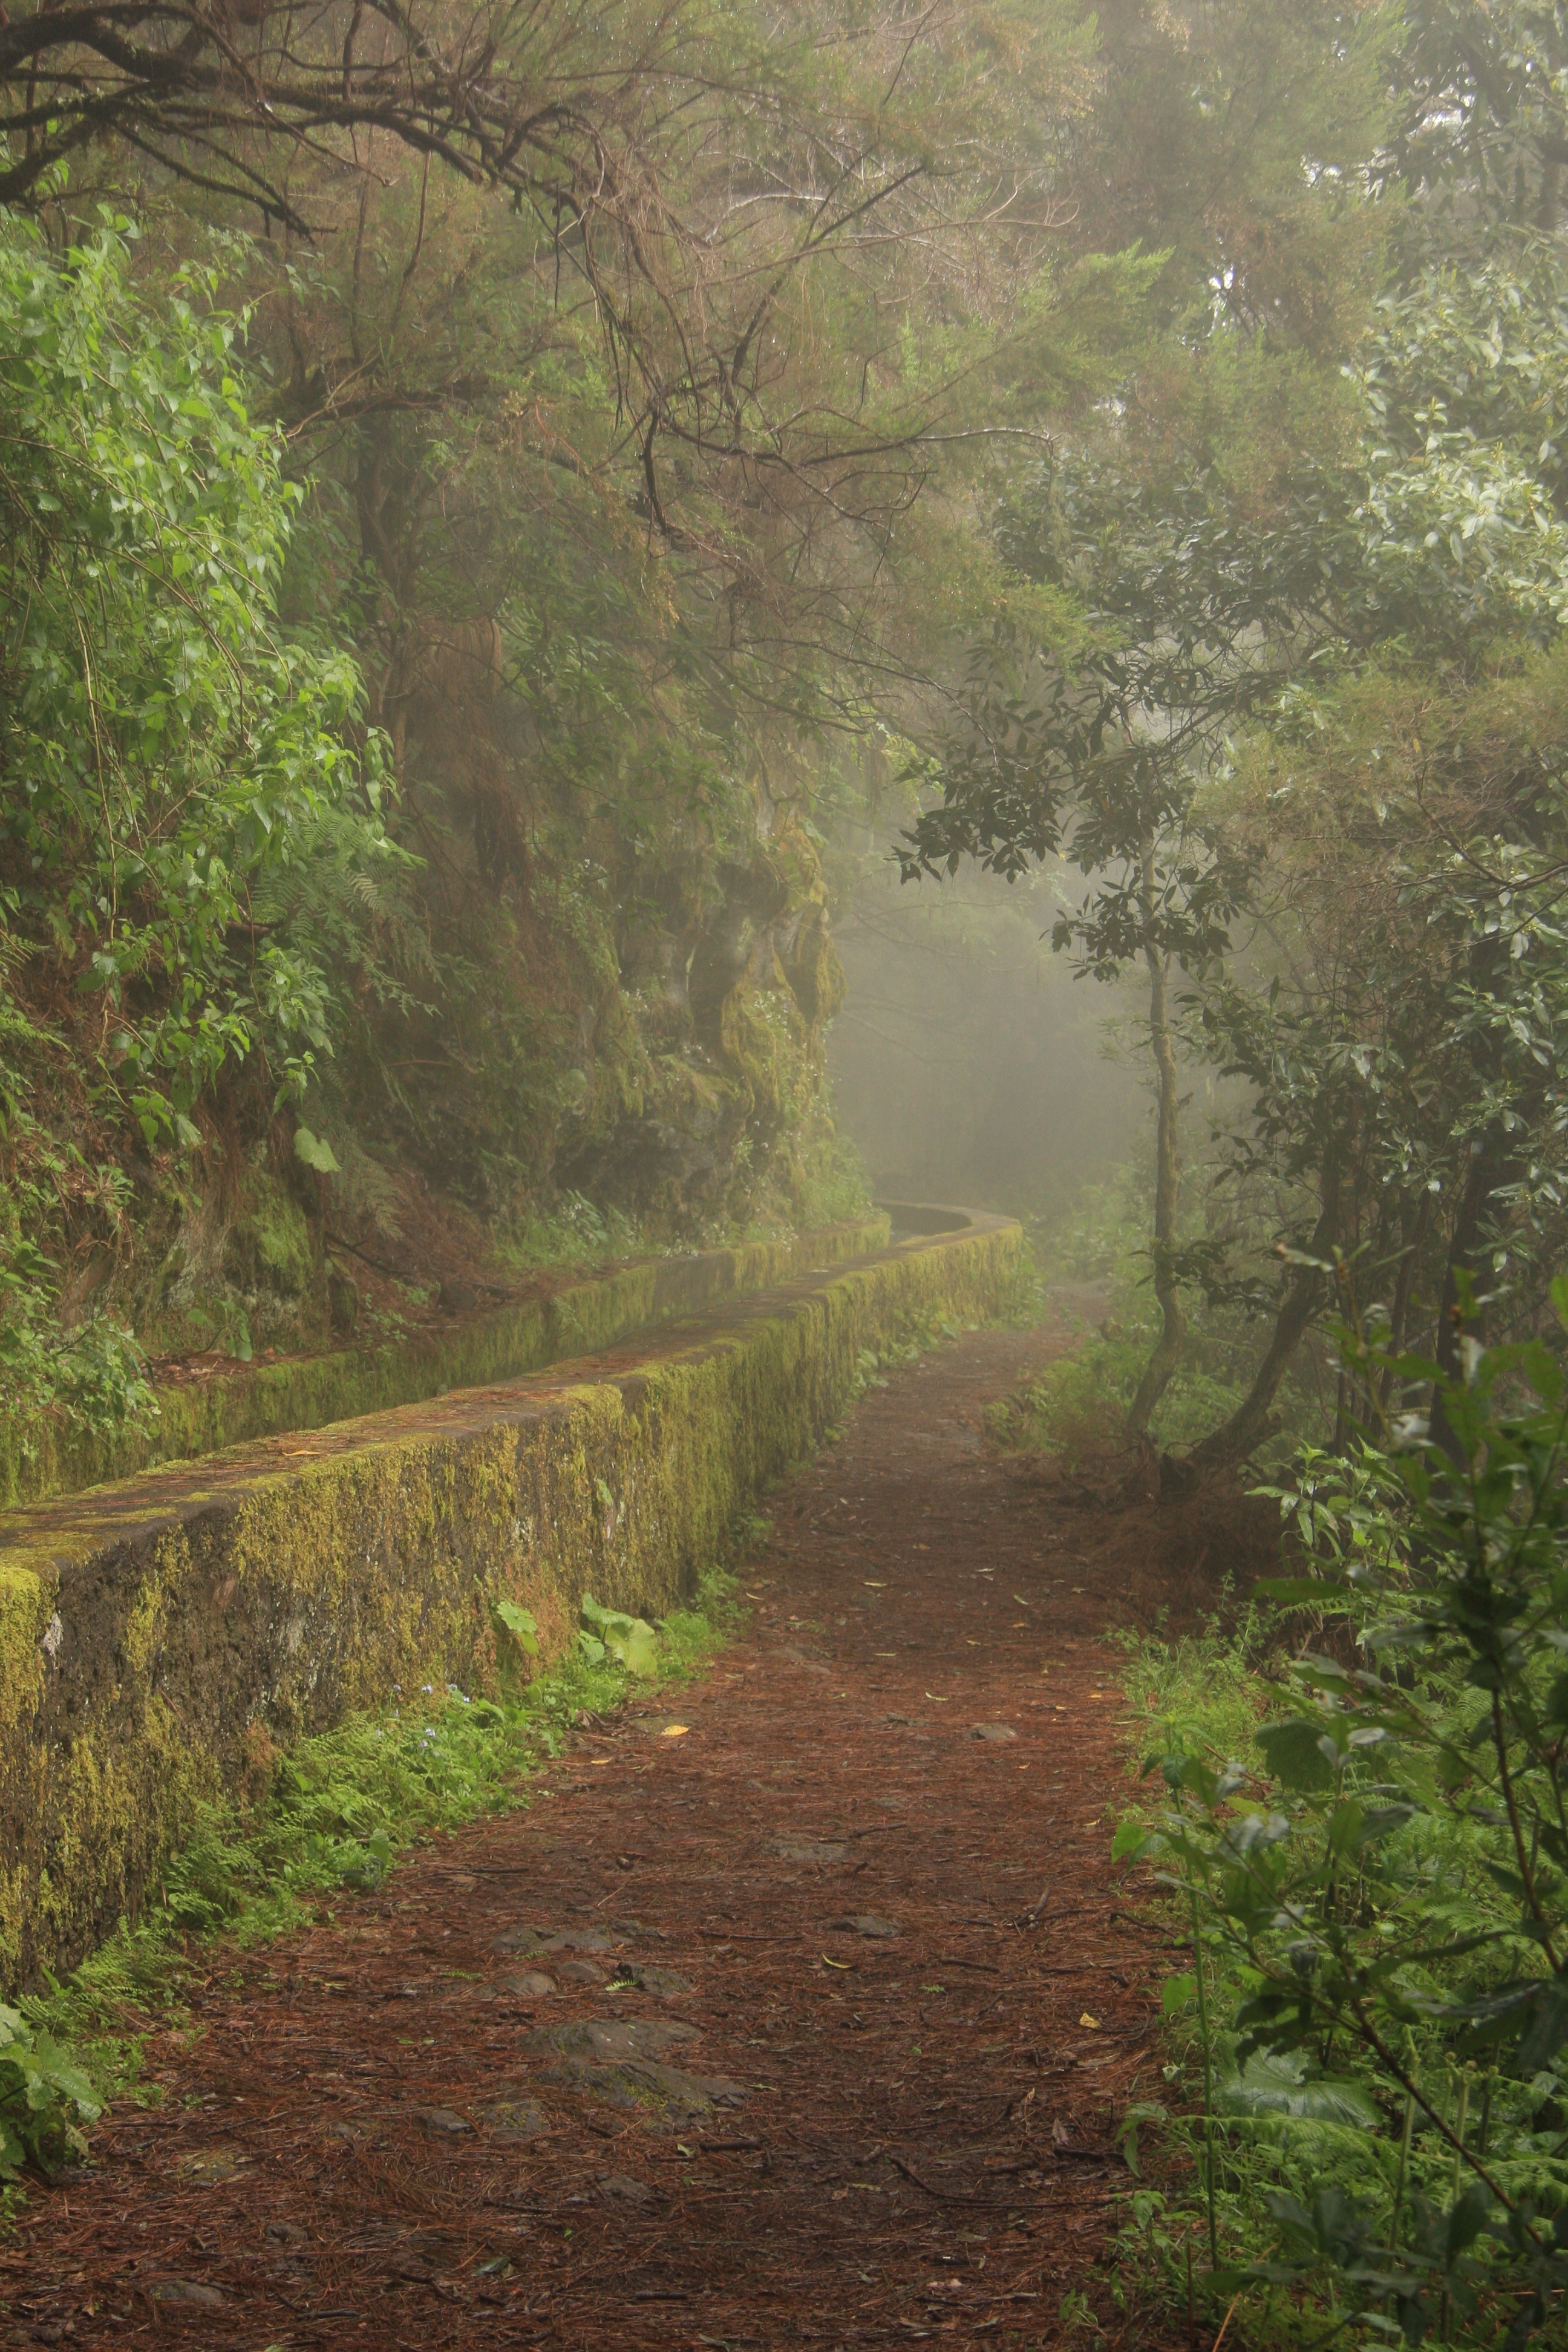
tree, nature, forest, wilderness, mist, trail, sunlight, morning, leaf, hill, valley, stream, green, jungle, palm, autumn, rainforest, woodland, habitat, canary islands, rural area, frames and springs lamb, natural environment, atmospheric phenomenon